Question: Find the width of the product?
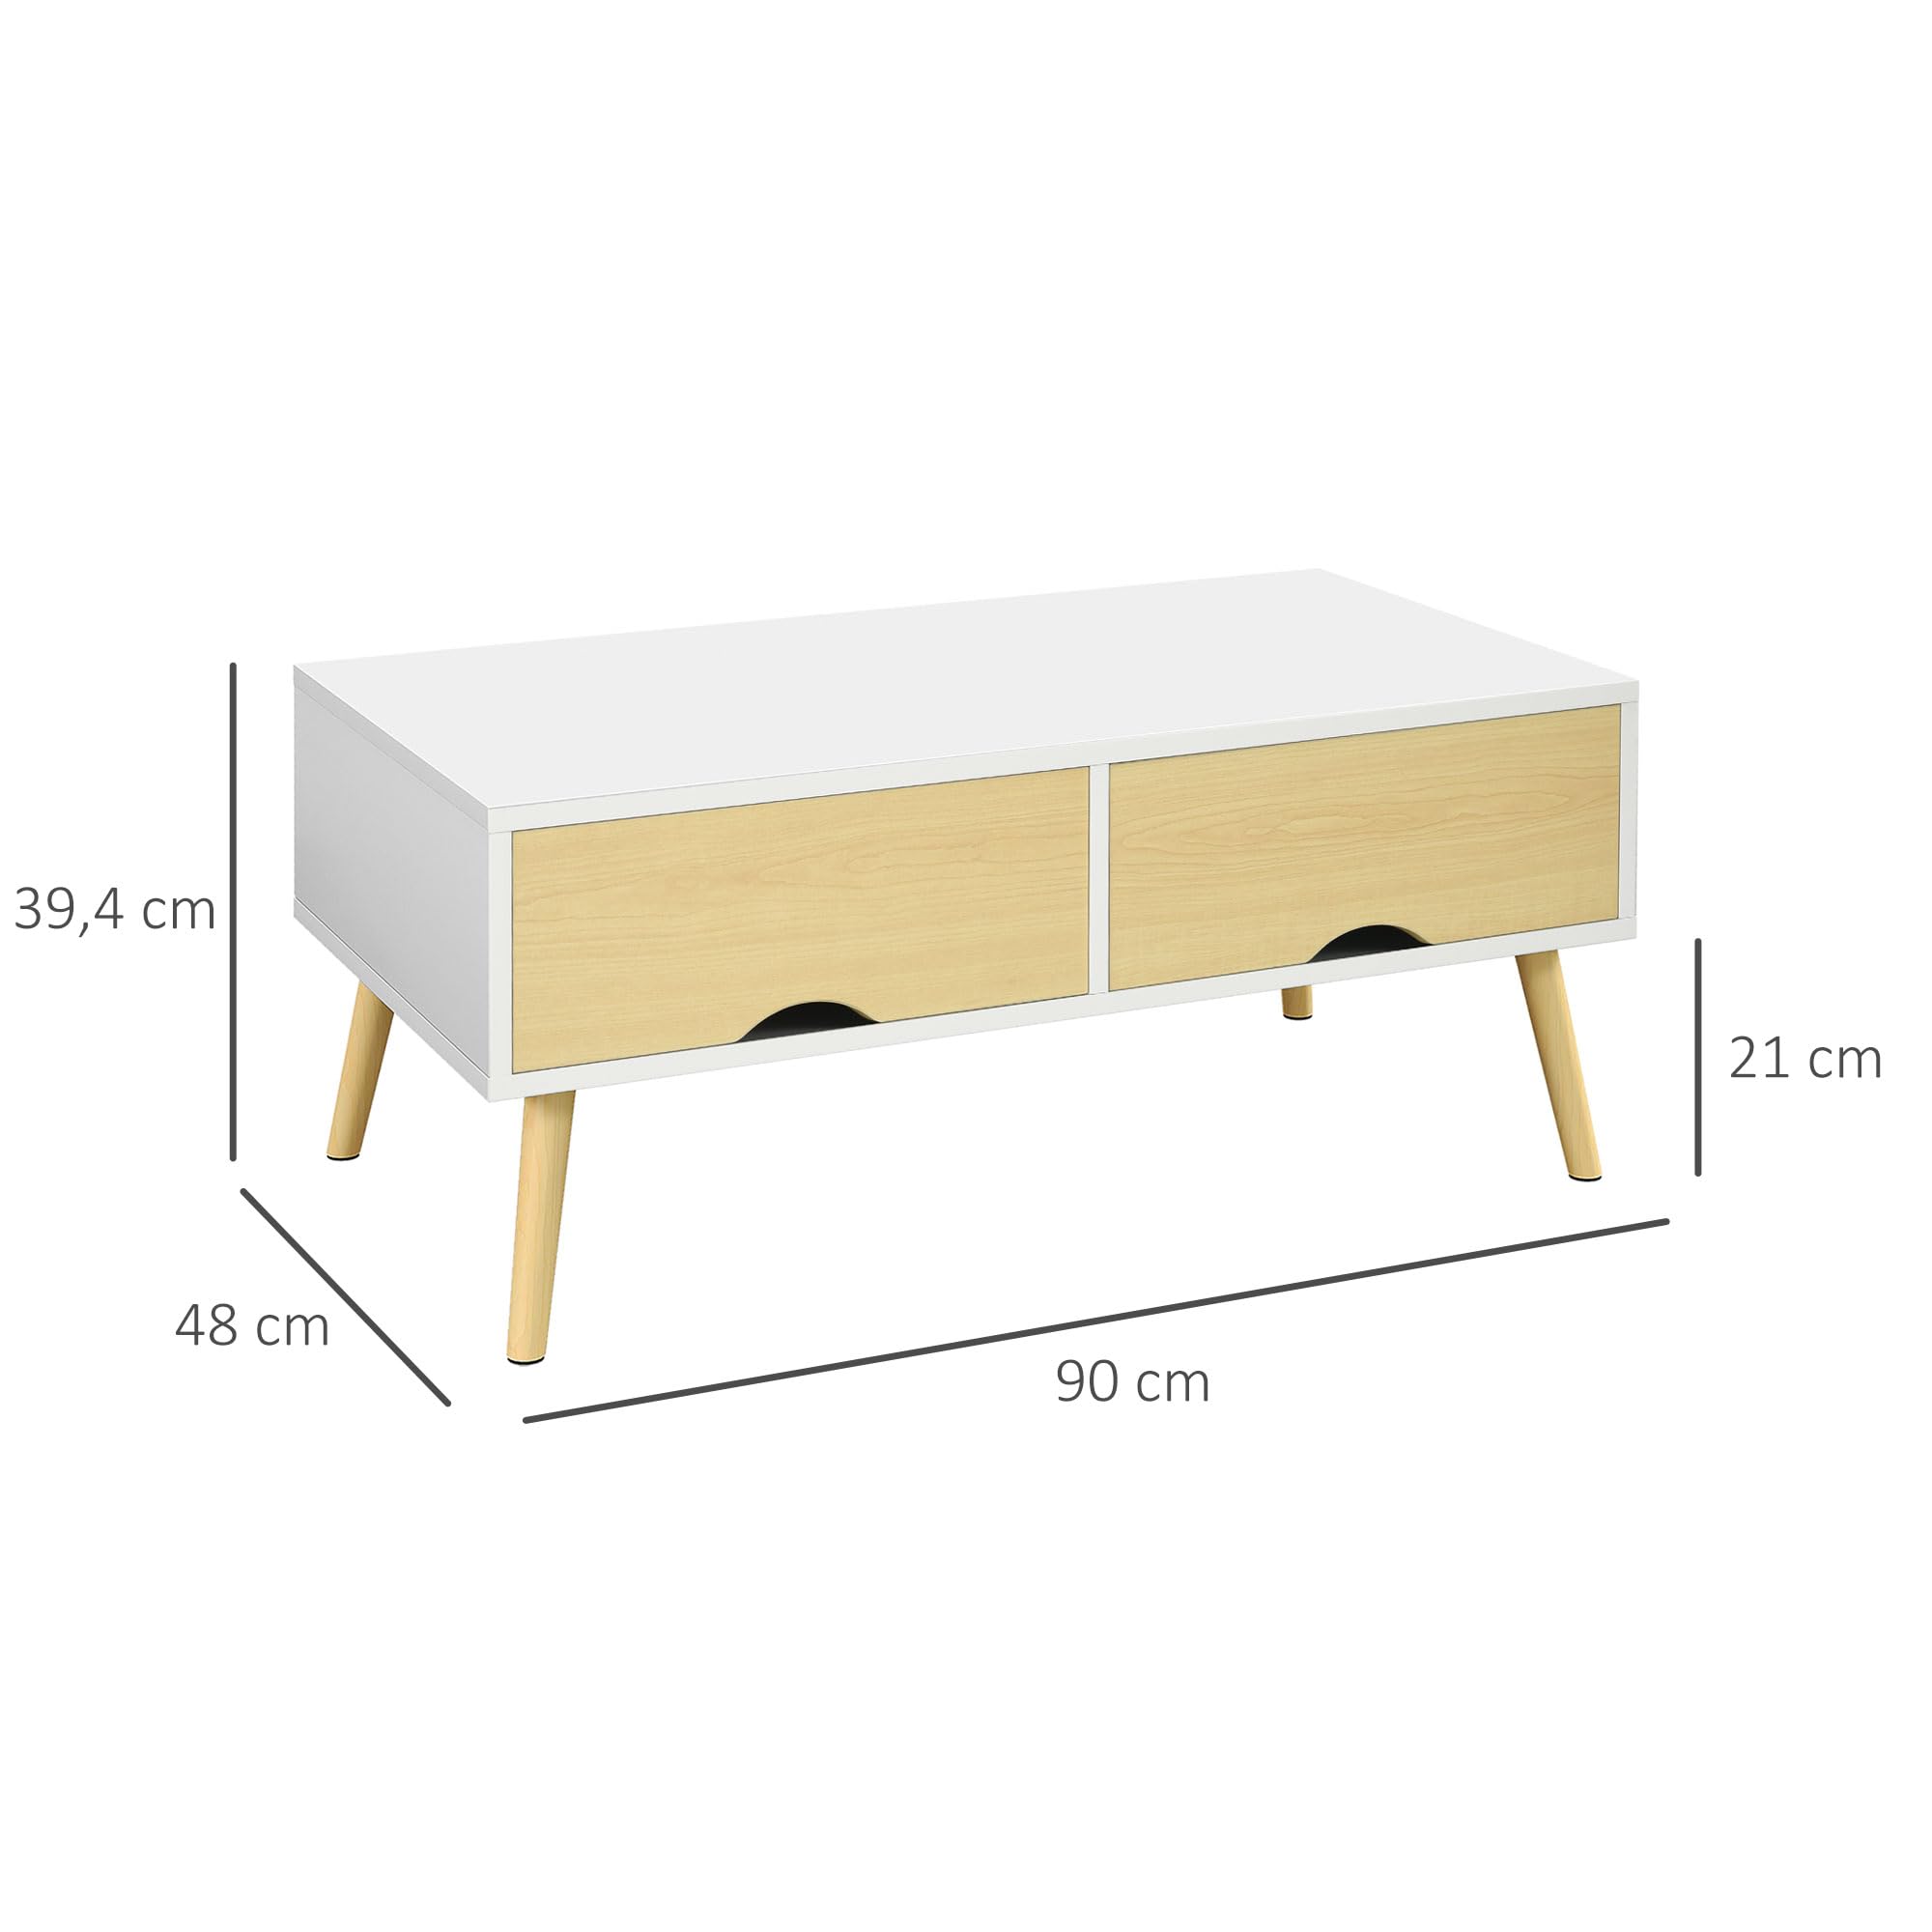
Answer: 90.0 centimetre